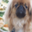
Label: dog